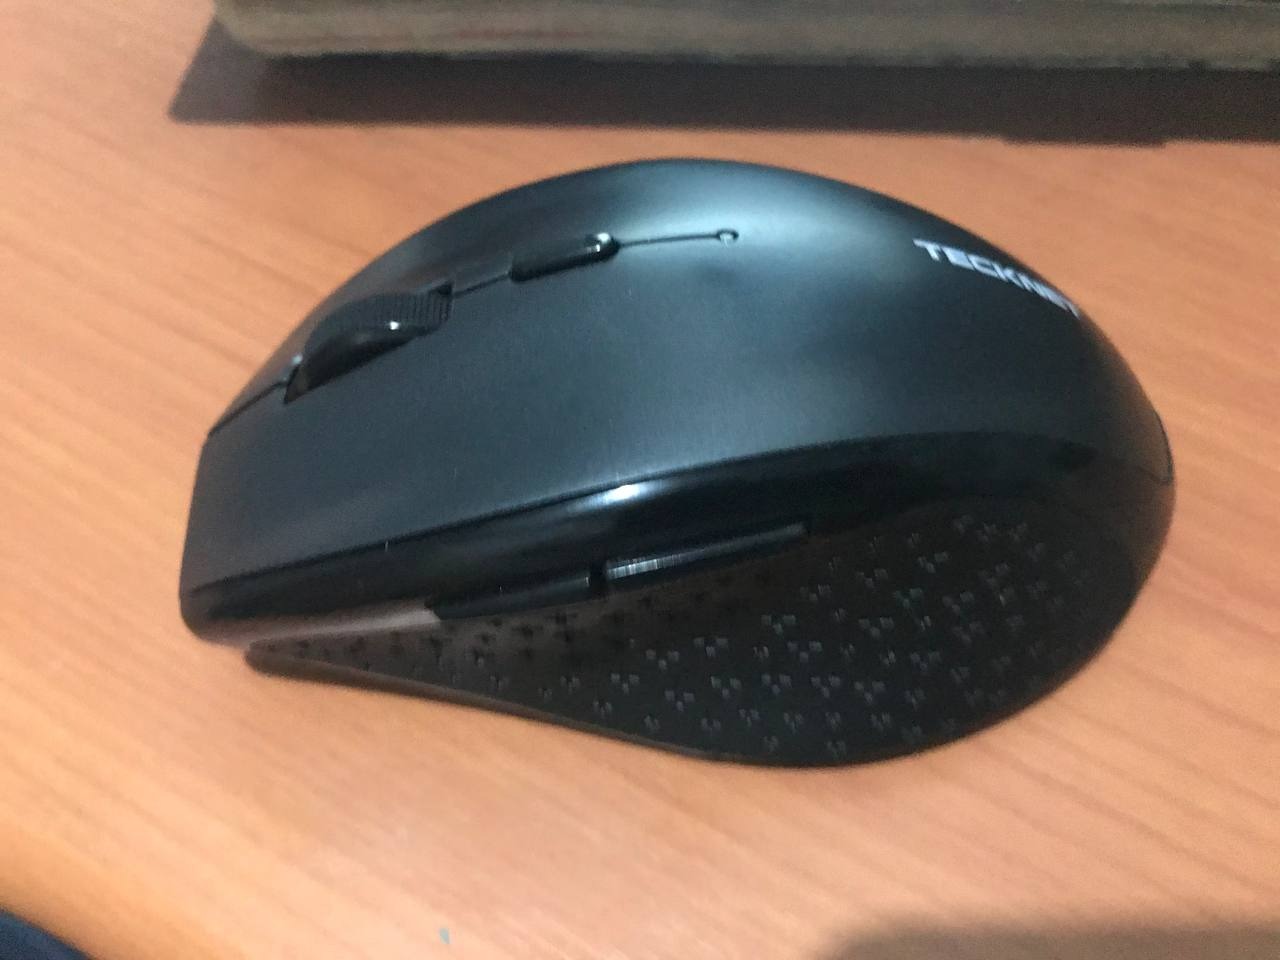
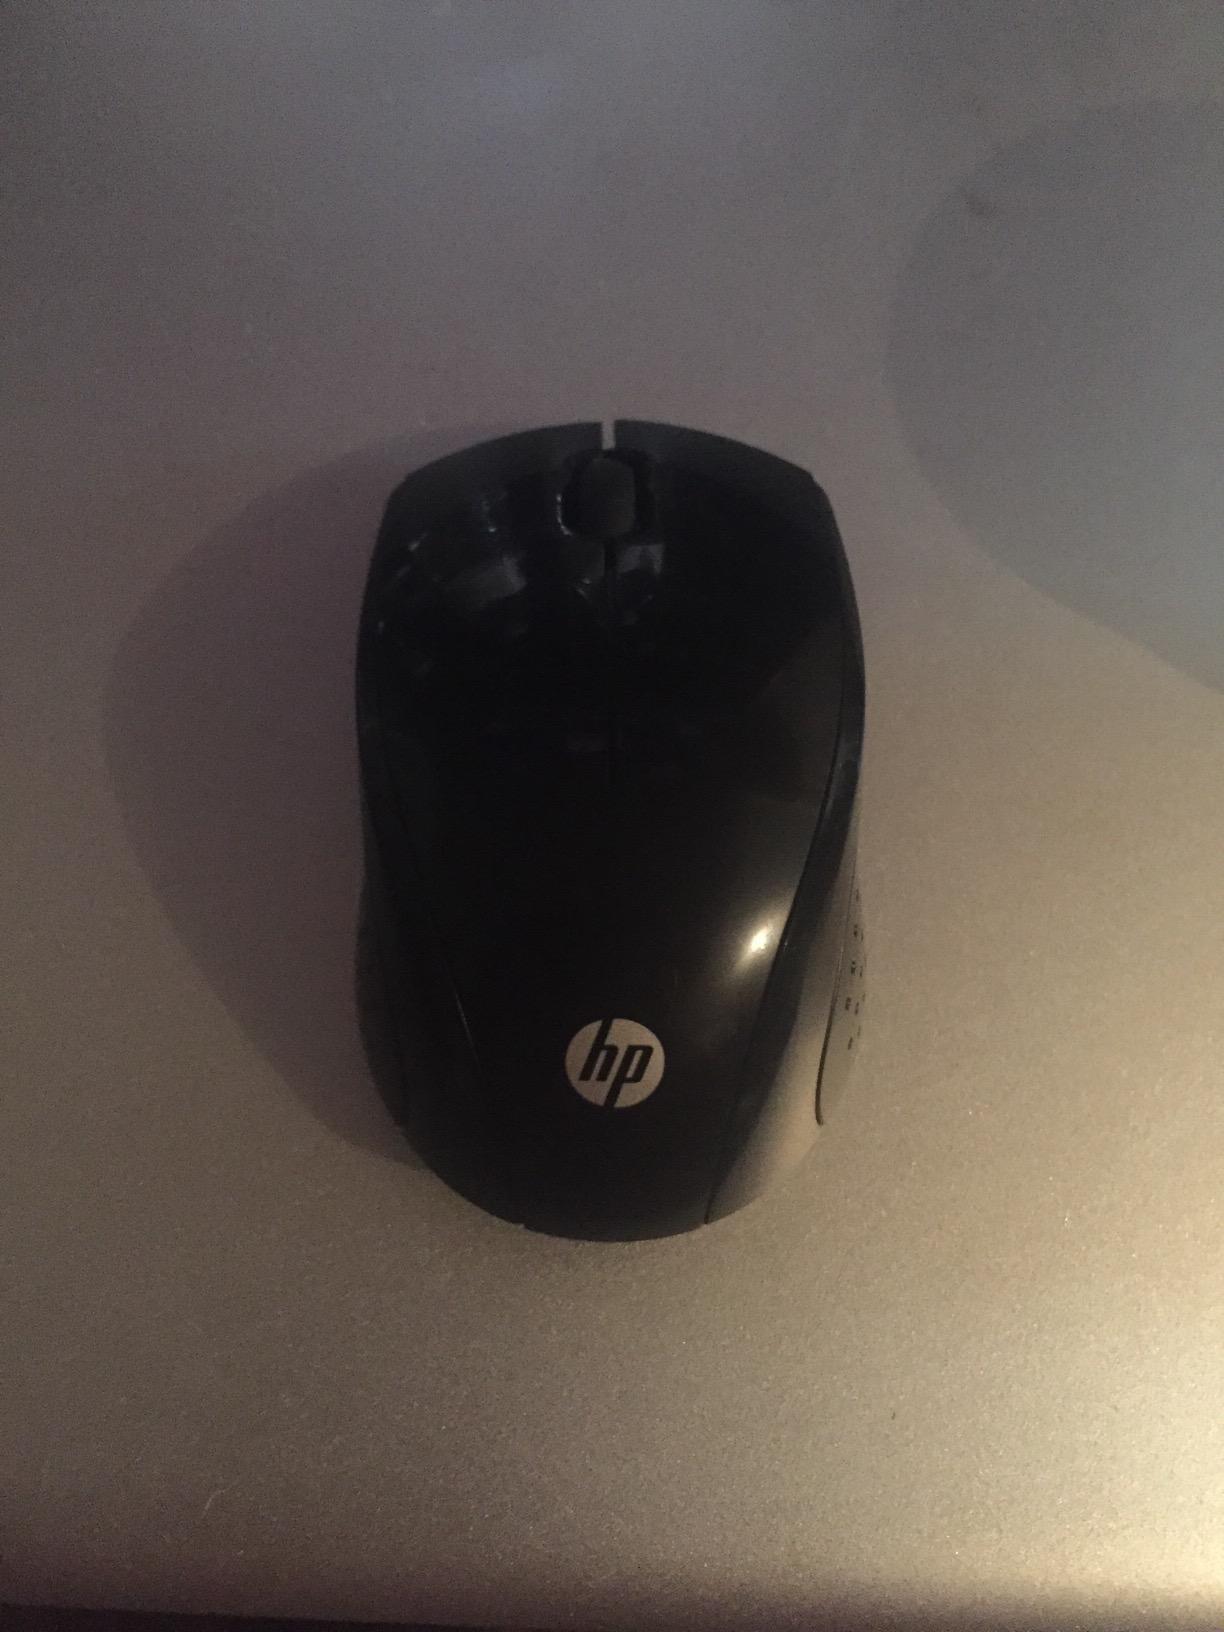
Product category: mouse
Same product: no